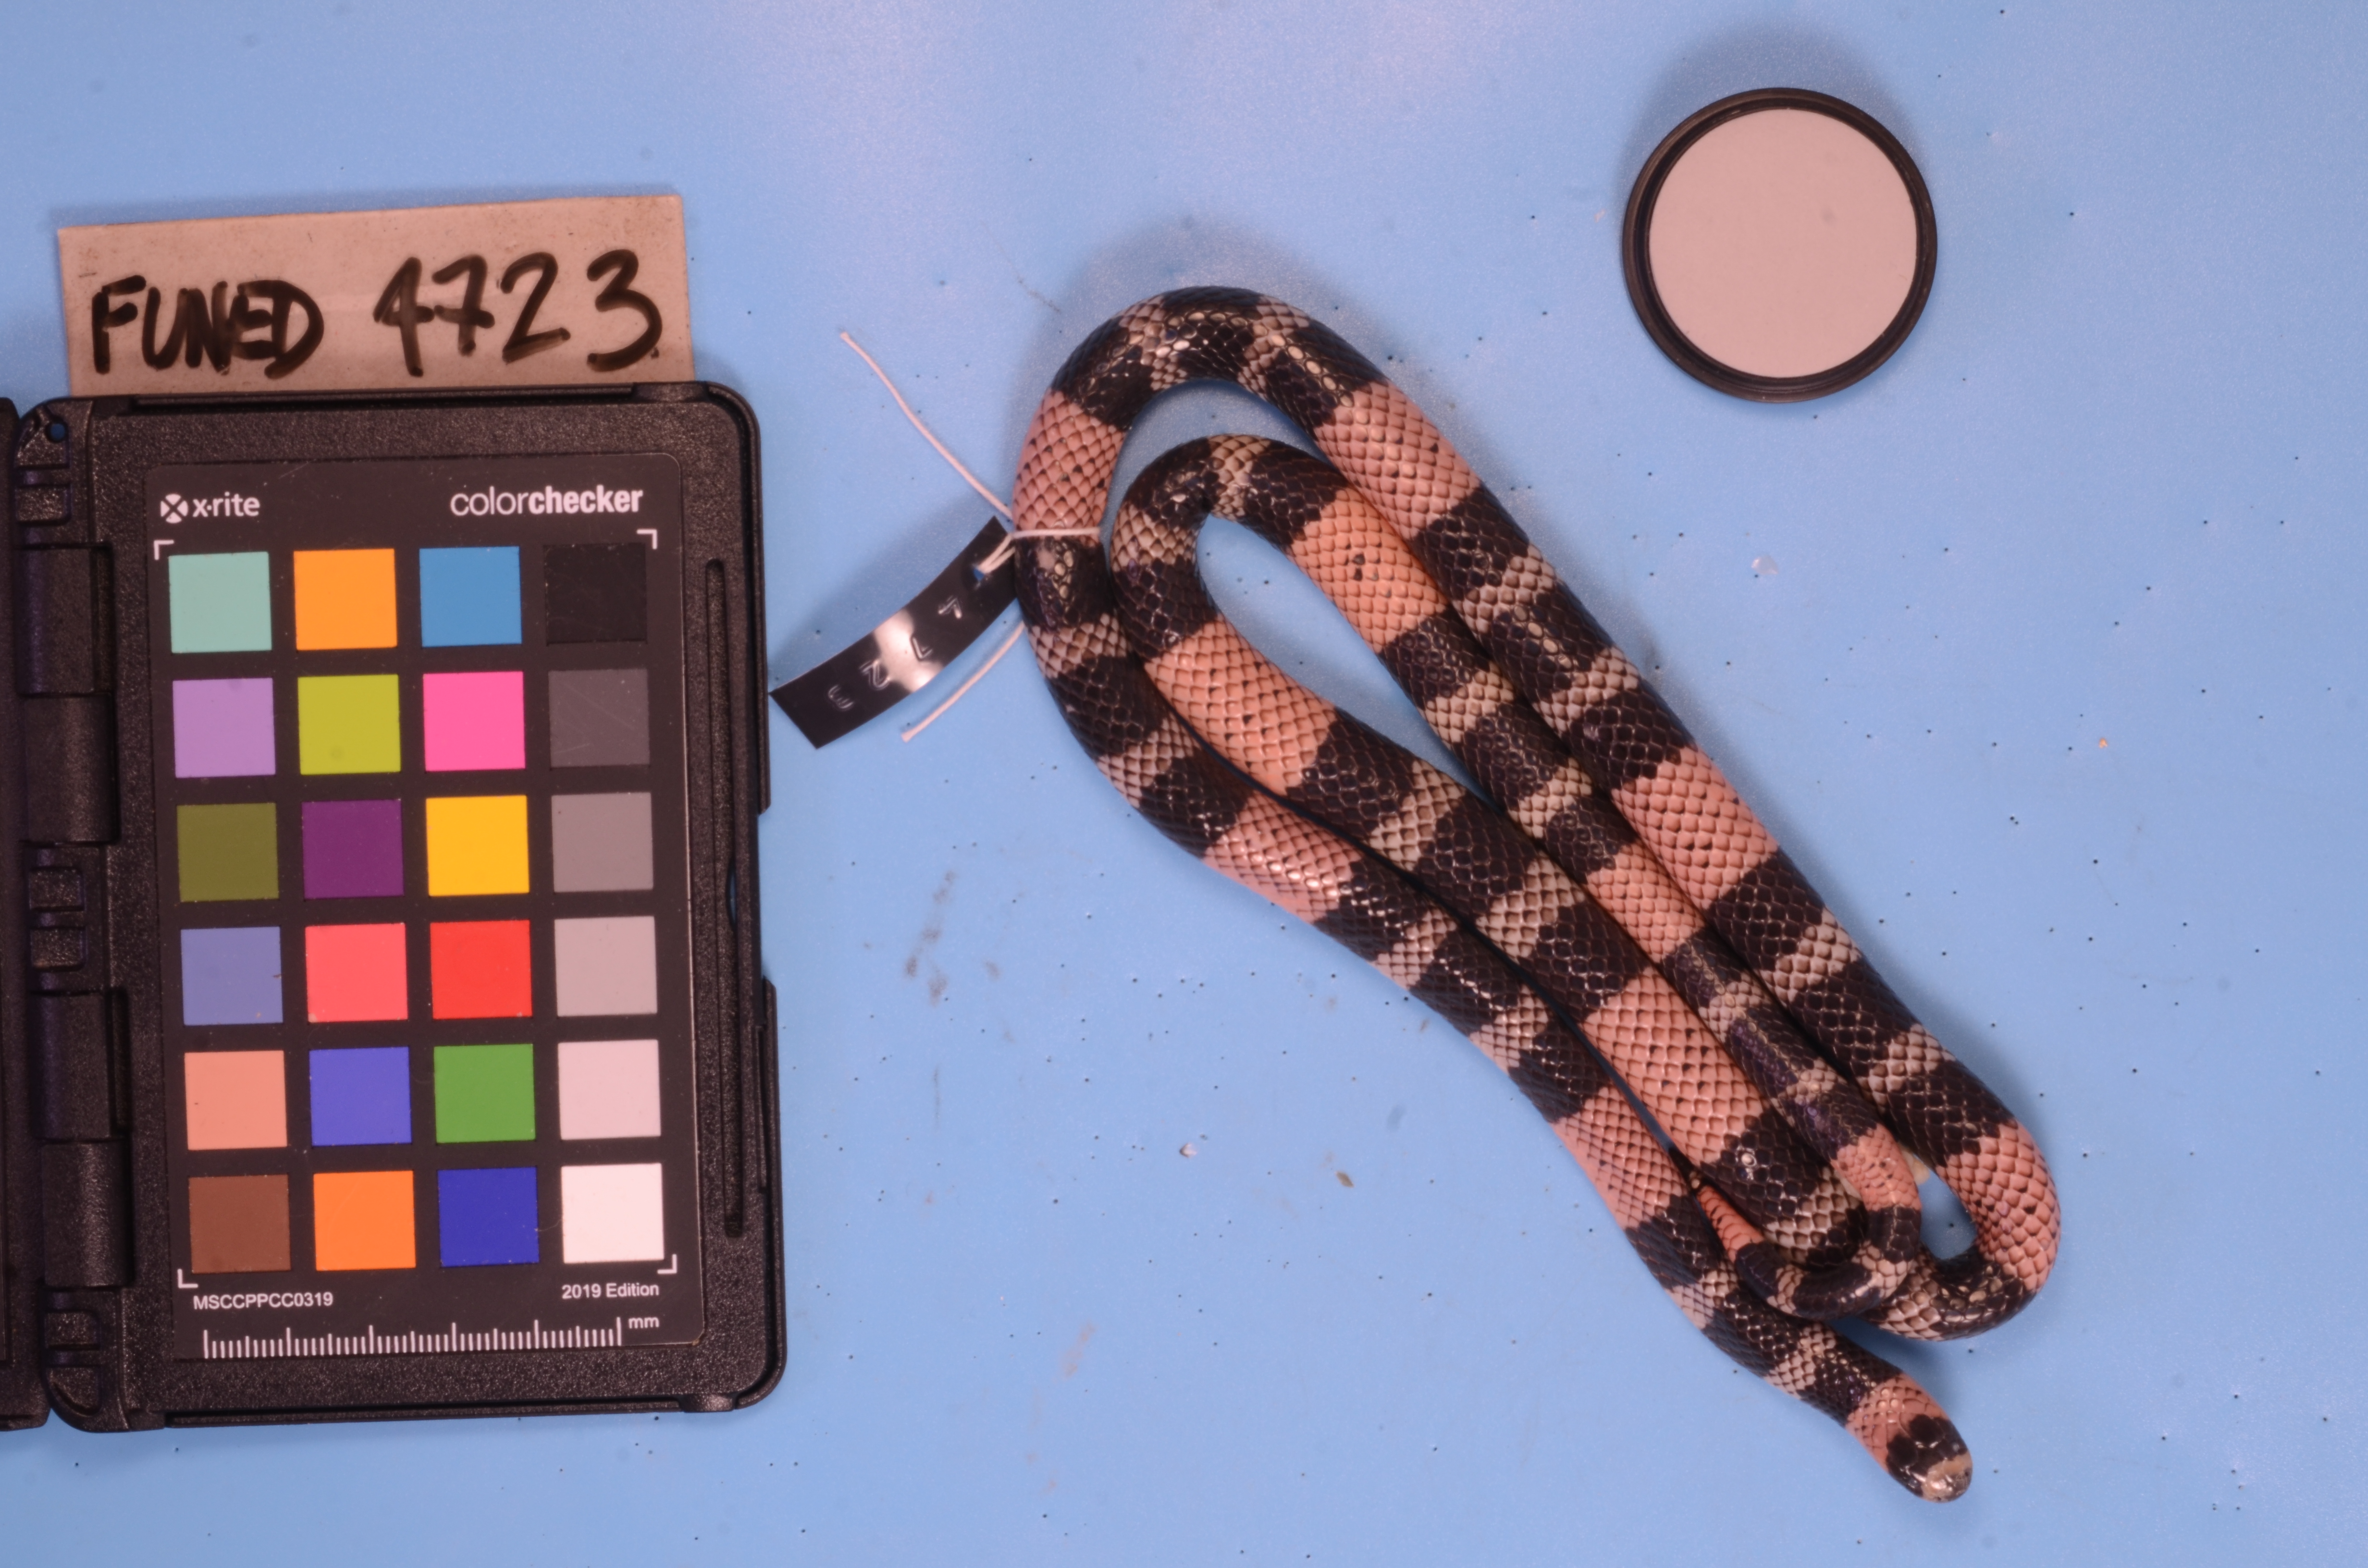
Species: Micrurus carvalhoi
View: dorsal
Mimicry status: model